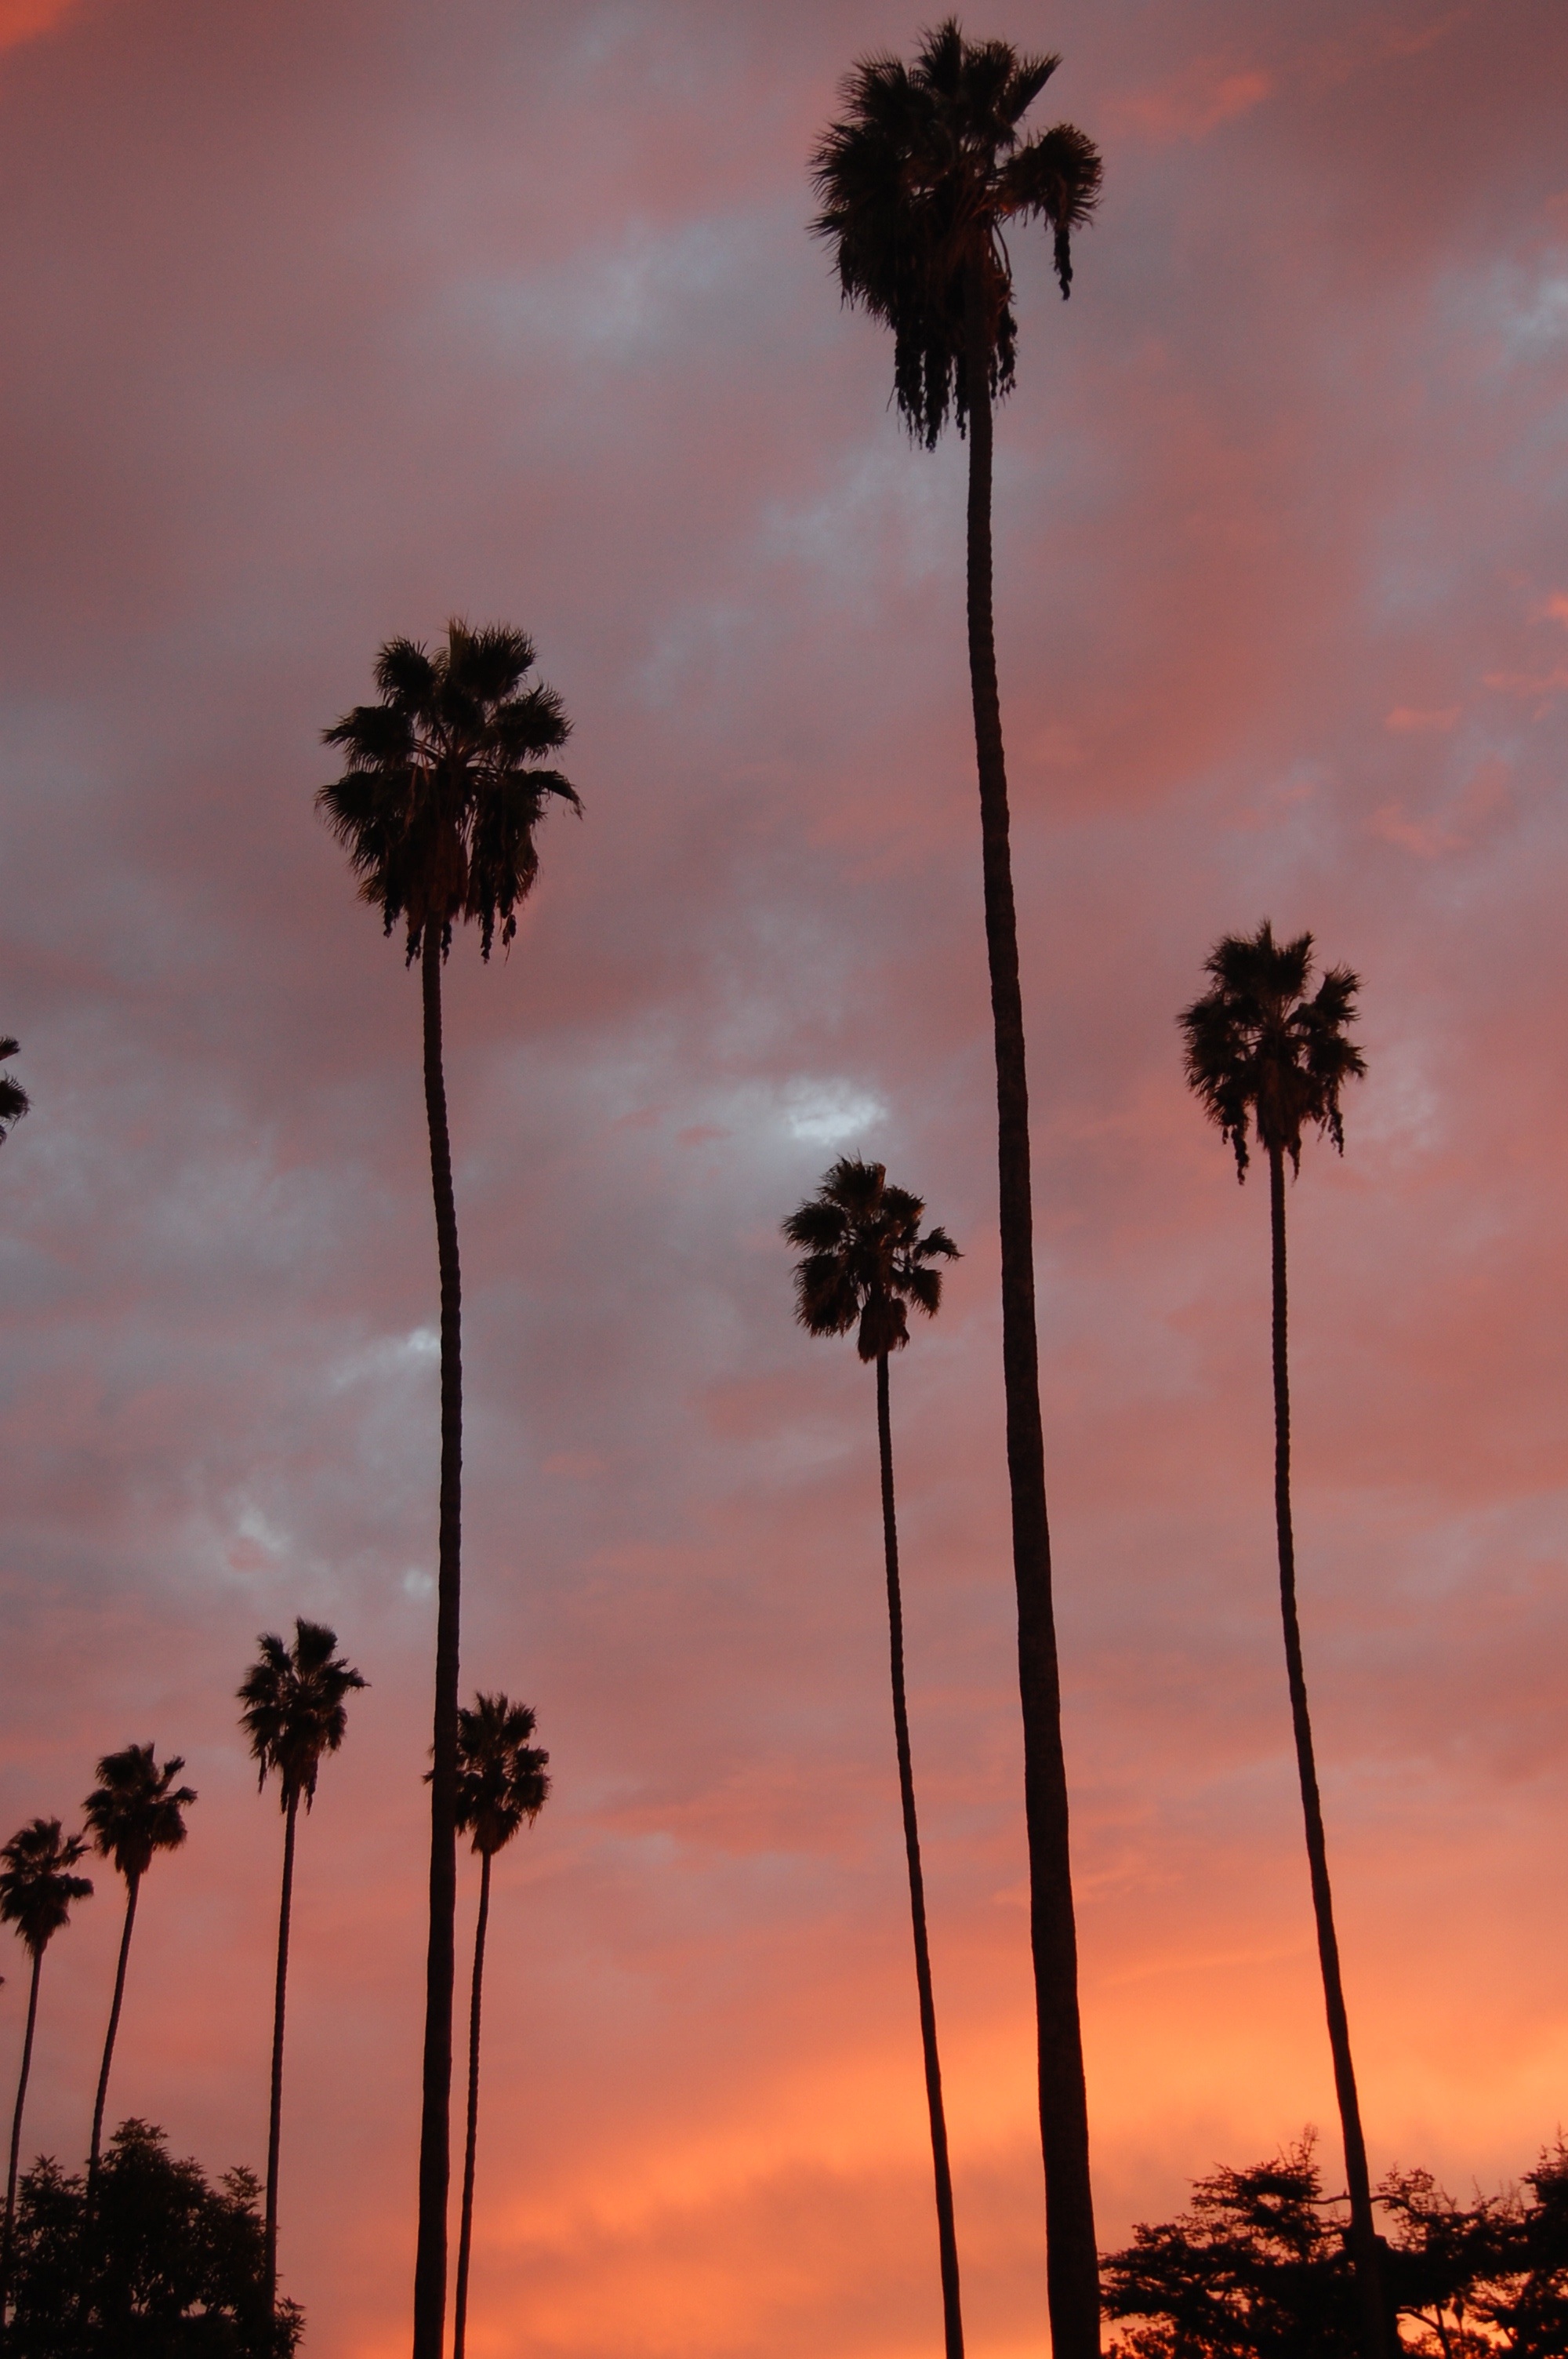
landscape, coast, tree, nature, horizon, cloud, plant, sky, sunrise, sunset, sunlight, morning, flower, wind, dawn, dusk, evening, orange, paradise, scenic, pink, clouds, tropic, palms, palm trees, afterglow, flowering plant, woody plant, land plant, arecales, palm family